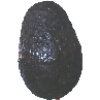
Label: Avocado ripe 1